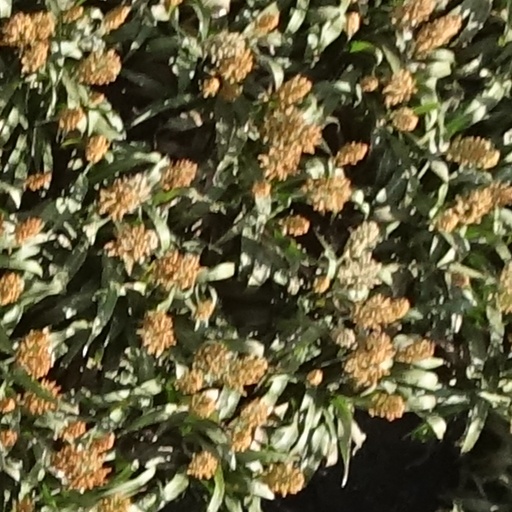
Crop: sorghum